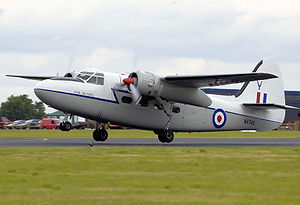
Percival Pembroke
Percival Pembroke var et Britisk højvinget tomotors let transportfly, designet og bygget af Percival Aircraft Company, senere Hunting Percival. Flyet var først tiltænkt rollen som suppleant for, og senere som afløser for den efterhånden bedagede Avro Anson.